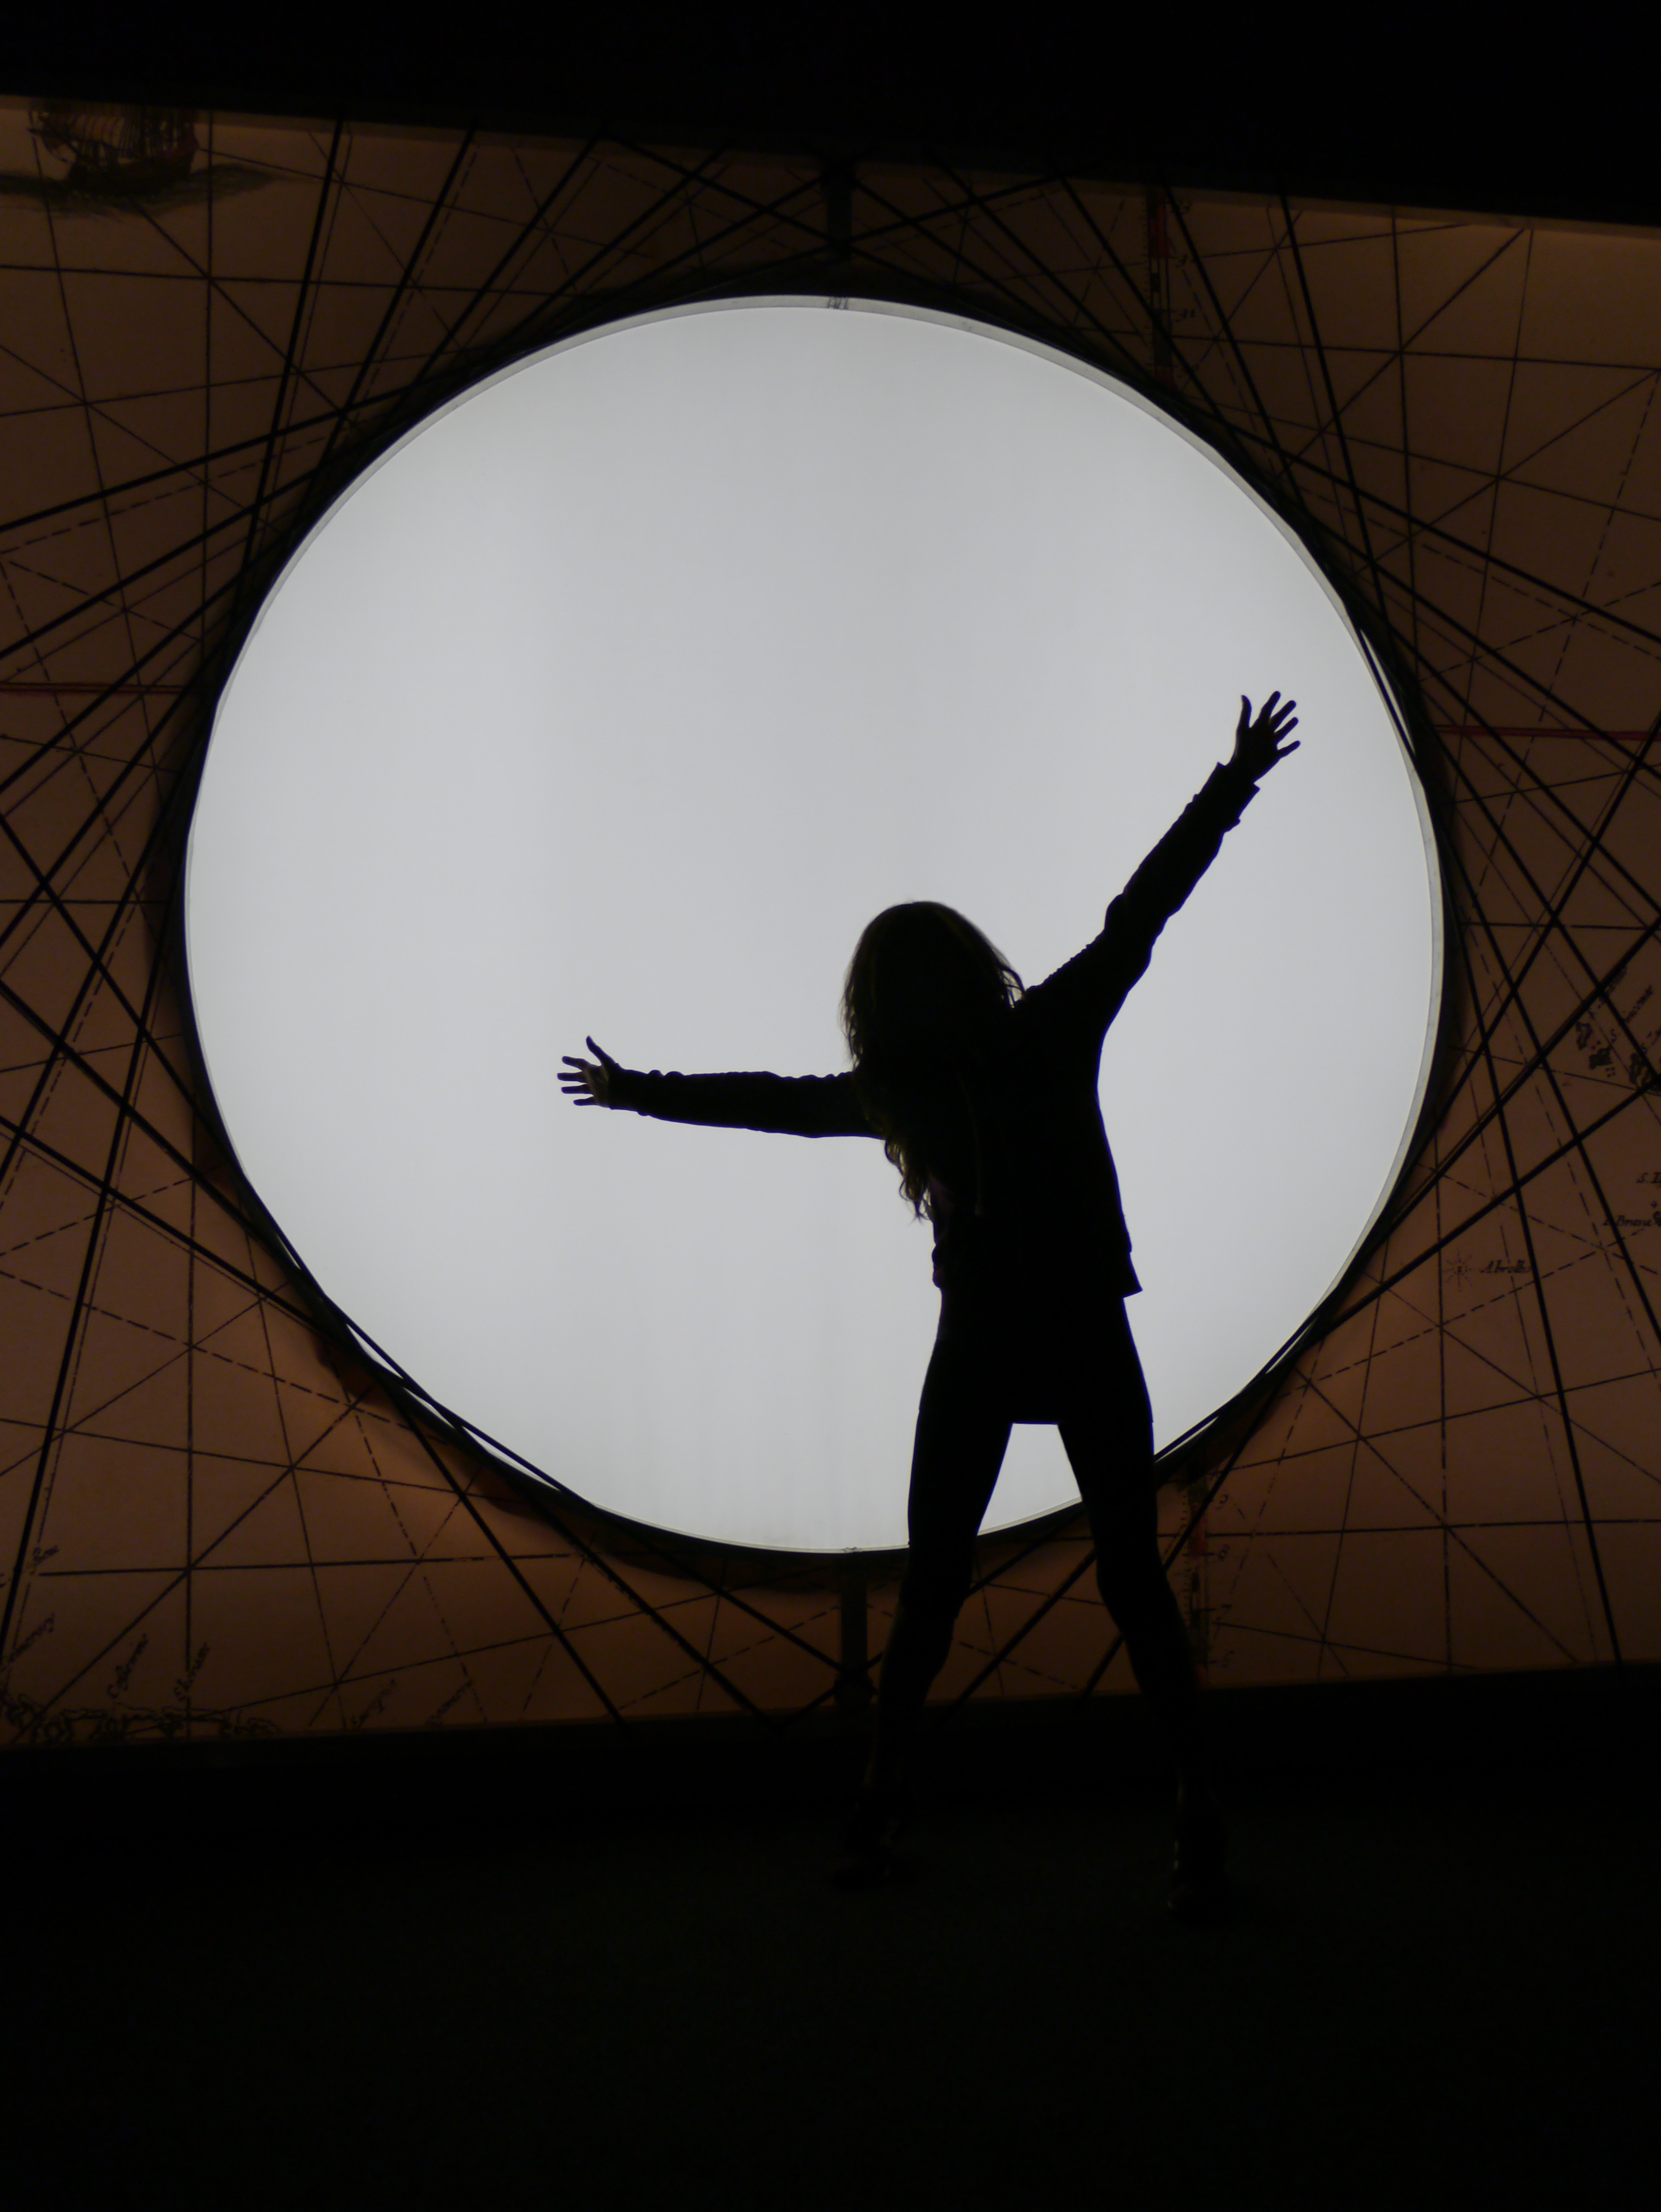
silhouette, light, white, shadow, darkness, black, circle, art, photograph, image, shape